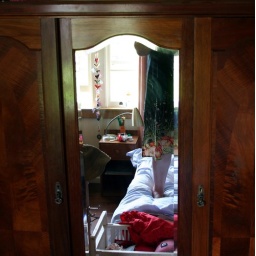
I've been trying to find somewhere in the house where I could potentially model some of the clothes I've been making. Tricky.